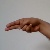
The image shows a hand gesture representing the letter 'H' in Indian Sign Language.